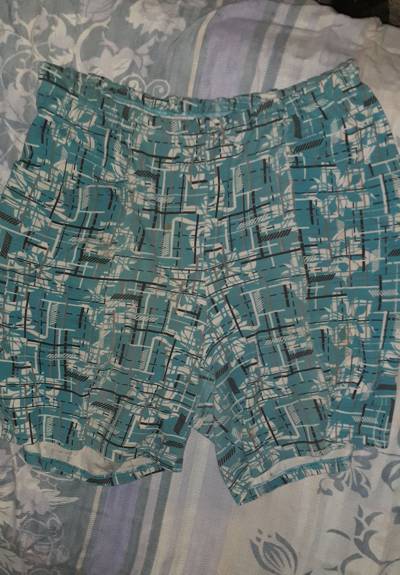
Waste category: clothes